Joaquín Bilbao

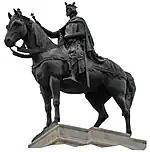
Statue of king Ferdinand III of Castile in Plaza Nueva, Seville

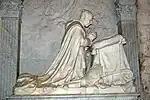
Funeral statue of Cardinal Marcelo Spínola, Chapel of Sorrows in Seville Cathedral

Joaquín Bilbao was born on August 27, 1864, in Sevilla. He was the brother of the painter Gonzalo Bilbao.